Kroehler Manufacturing Company

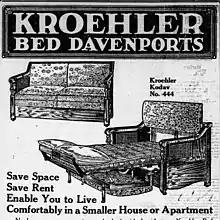
An ad for the Kroehler Davenport Bed

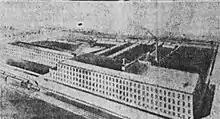
The Kroehler factory in Kankakee, IL, in 1921.

Kroehler Manufacturing Company began as a simple venture among 10 shareholders. Two of the men, Fred Long and John Kraushar, had been making furniture as a small business, but they wanted to expand. They then founded a group of 10 shareholders, and started "Naperville Lounge Company", with a starting capitol of $6,000, on March 9, 1893. The company was first headquartered in an old abandoned one-story skating rink. Peter E. Kroehler joined the company on April 3, 1893, after one of his old professors at North Central College asked him to work there, as the professor was a shareholder. Their second year of operations ended with a loss of $1100. Peter Kroehler borrowed $500 from his father, and used it to buy out other shareholders. When in the summer of 1895, a principal shareholder died, which made other investors start to lose faith in the company, Peter Kroehler bought them out at book value. 1895 ended with a profit of $600. In the summer of 1896, a new group of 4 investors, including Peter Kroehler, took over the company. In 1896, the company profited $1126.90. In July 1897 the company realized the need for a larger factory space, and they found it along the C. B. & Q tracks in Naperville, IL. A two-story-and-basement frame structure was erected, 30 x 100 feet in size. By the year 1900, the company reached $7,200 in profit; a year later, it reached $15,000. On April 6, 1903, Peter Kroehler was made president of the company with a $5,000 salary. In 1903, Sears Roebuck & Company bought out 50% of the company, with Peter Kroehler owning the other half. The day-to-day operations of the company would be run by Kroehler. Peter Kroehler’s brother Benjamin Kroehler moved to Binghamton, NY, and oversaw the building and opening of the Binghamton Lounge Co., which was also involved in furniture manufacture. That plant opened on April 10, 1907, with 12 employees. Despite the different names, the Binghamton plant was operated as the eastern branch of the Illinois firm. In 1909, Kroehler invented, and obtained a patent on, a form of the Davenport Bed. These became immediately popular. Kroehler foresaw a large market for the bed, so much so that he decided to get a controlling interest, by outright purchase of companies, if necessary, in as many patents as possible. In 1911, a new plant was erected in Kankakee, Illinois, and started operations as the P. E. Kroehler Mfg. Co. In 1913, The D. T Owen Company, from Cleveland, Ohio, another davenport bed manufacturer, was purchased. That same year, the Naperville plant was partly destroyed by the "Easter Cyclone", so a new building was erected in its place. Having 4 factories under different names was undesirable, however, so on April 1, 1915, the name "Kroehler Manufacturing Company" was adopted, being named after its president. That same year, in 1915, Kroehler bought back Sears' shares in the company, for a price of 1.2 Million dollars.